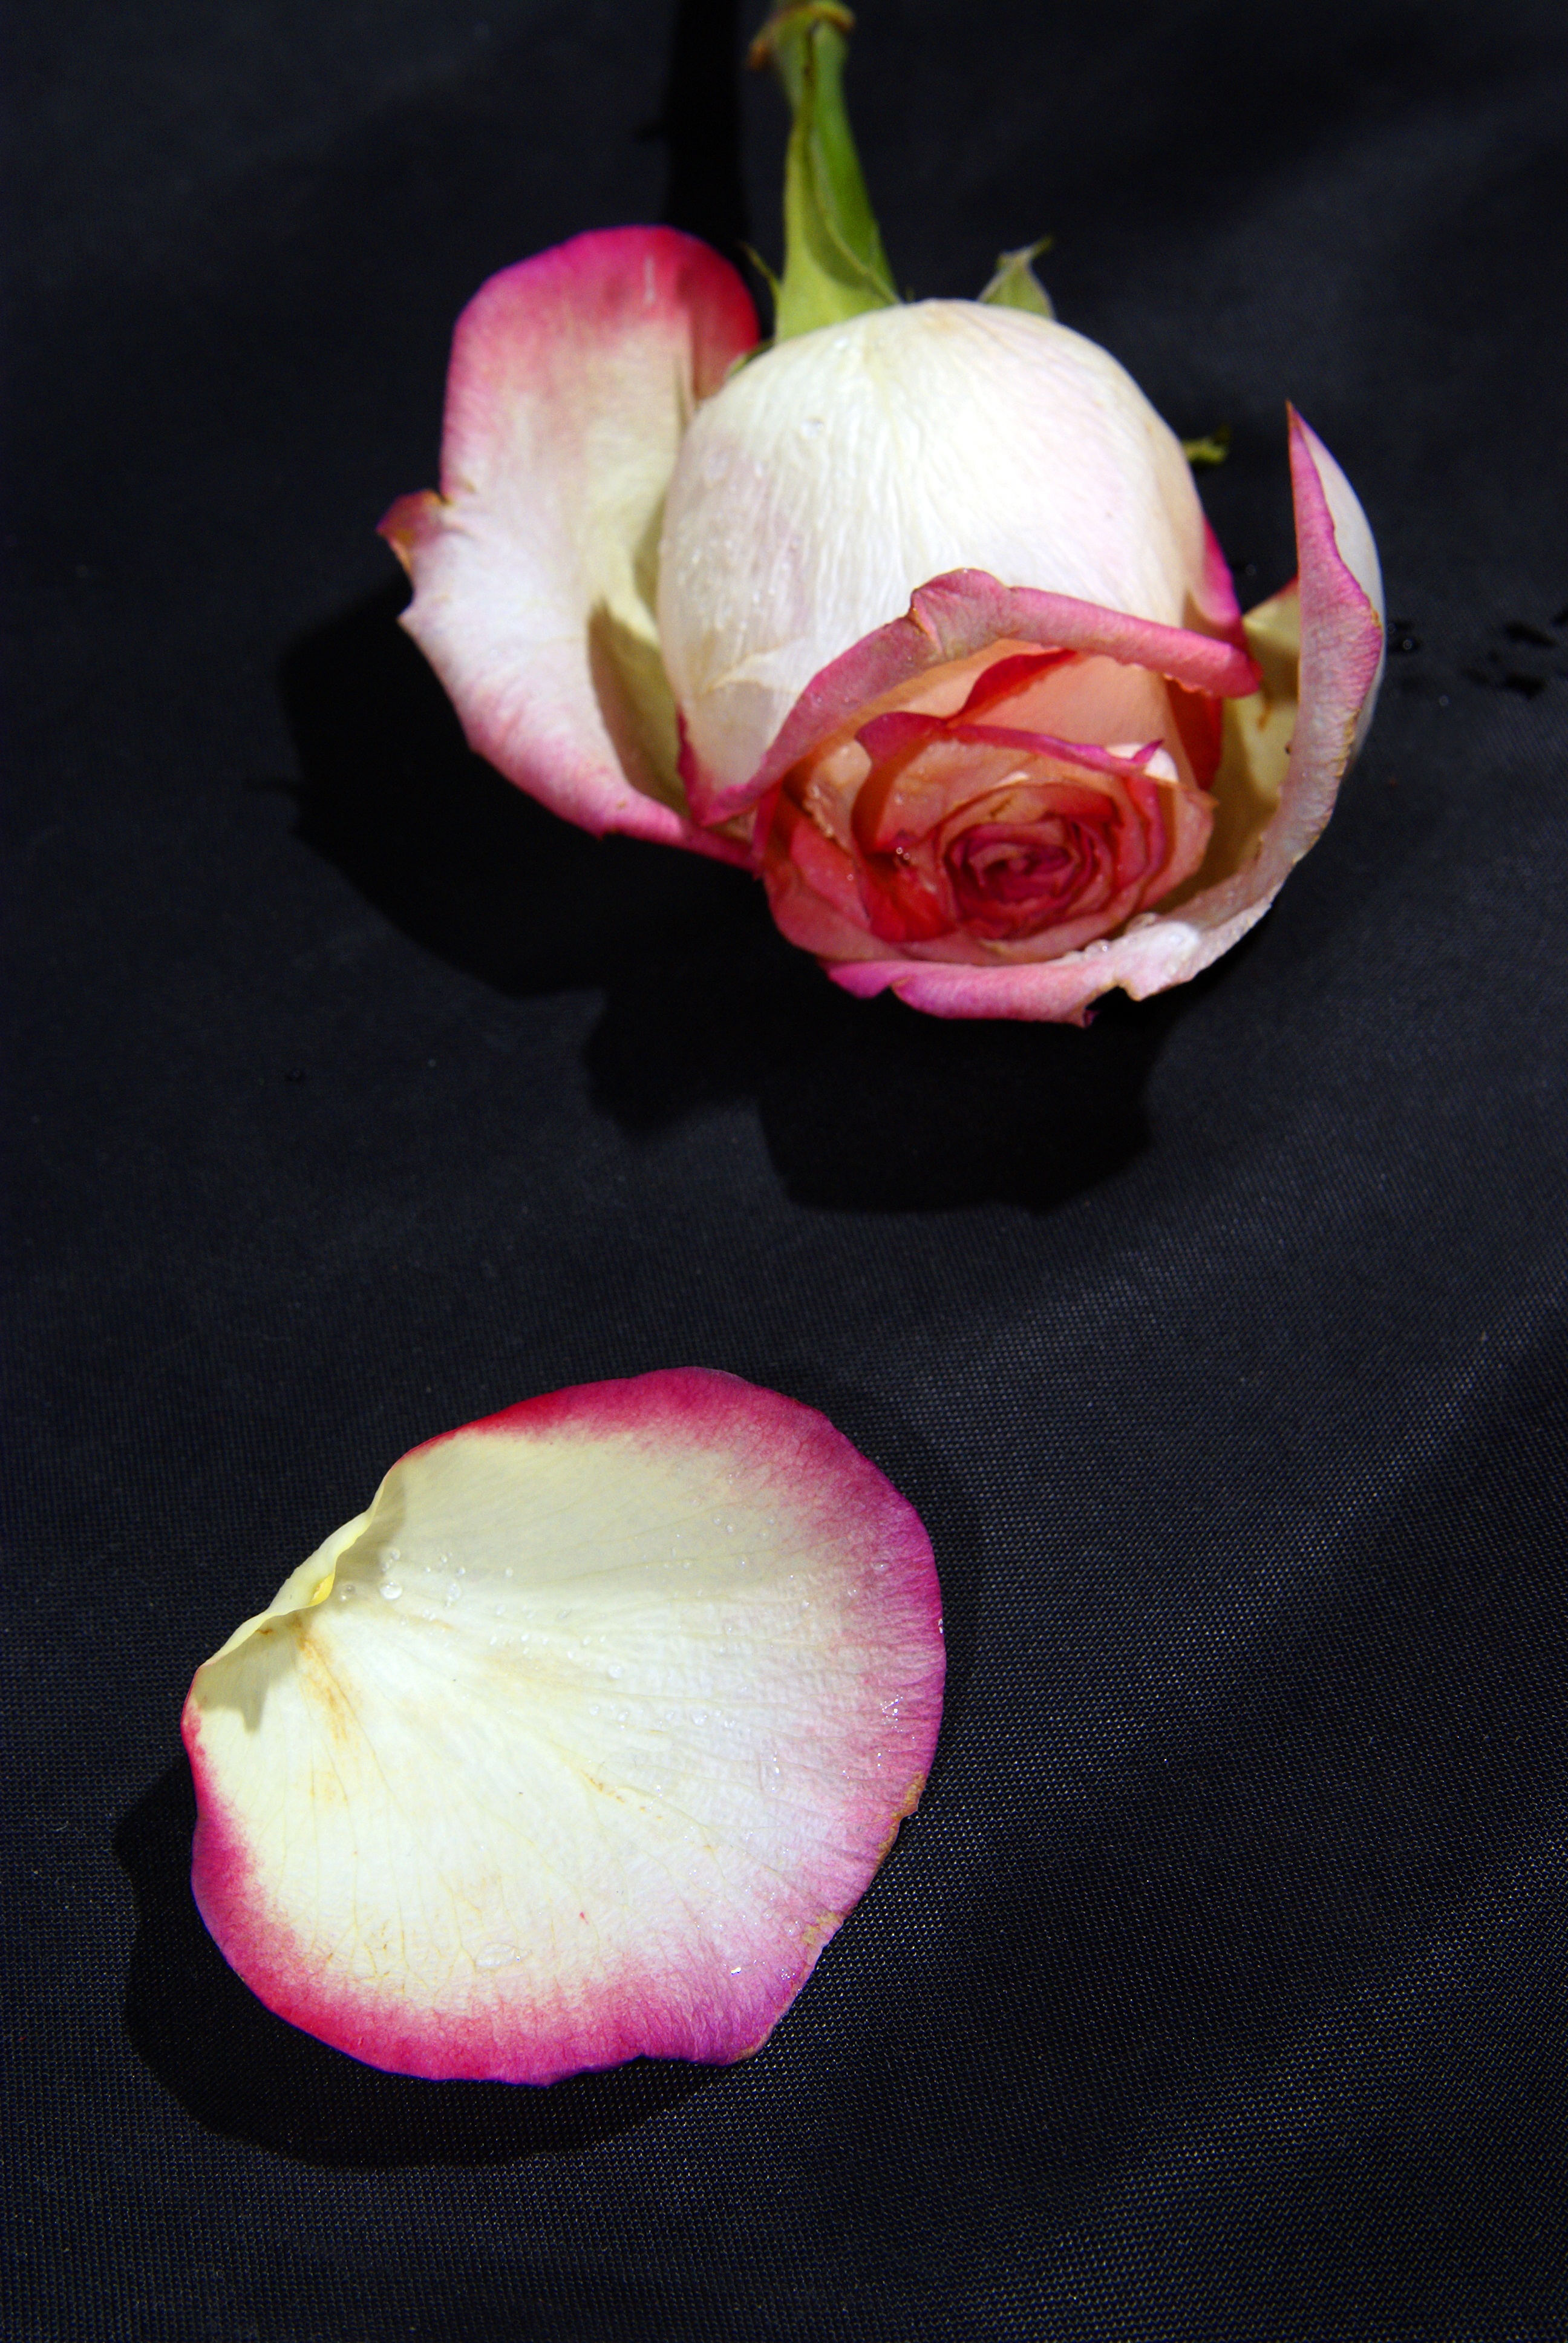
hand, plant, leaf, flower, petal, rose, sadness, red, produce, color, yellow, closeup, pink, flowers, close up, one, withering, sorrow, macro photography, white rose, black background, flowering plant, garden roses, rose family, one rose, land plant